Vengeful Guardian: Moonrider

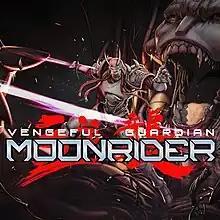

Vengeful Guardian: Moonrider is a 2D action-platformer developed by JoyMasher and published by The Arcade Crew. It was released for Windows, Nintendo Switch, PlayStation 4 and PlayStation 5 on January 12, 2023. In the game, players take control of a robotic ninja called Moonrider, who seeks to rebel against its tyrannical creators. As the player defeats enemies and bosses across six different levels, they gain items called modifier chips, which can be spent to unlock new powers and abilities for Moonrider. The game received generally favorable reviews on release.